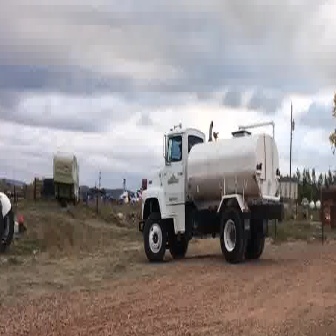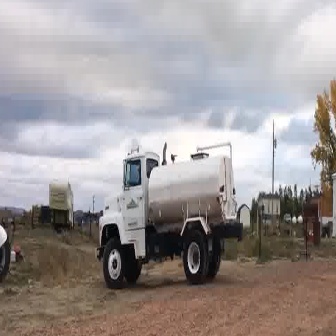
  Please identify the target specified by the bounding box [137,118,282,262] in the first image and locate it in the second image. Return the coordinates in [x_min,y_min,x_max,y_max] format.
Answer: [93,140,242,289]